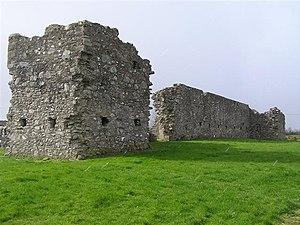
Castlederg est une ville du comté de Tyrone, en Irlande du Nord.